Holy Trinity of Wrocław

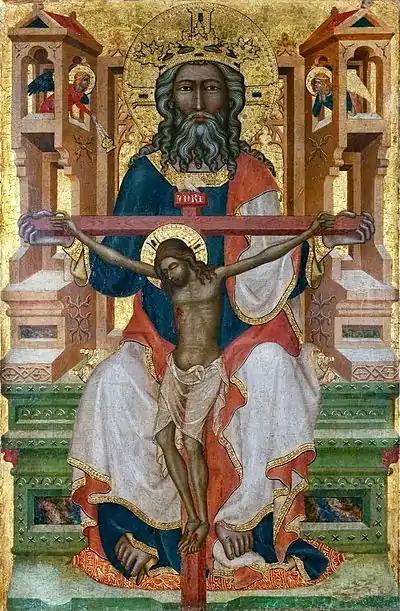
Wrocław Holy Trinity, National Museum in Wrocław

The Holy Trinity of Wrocław is a Bohemian panel painting dating from the period around 1350.